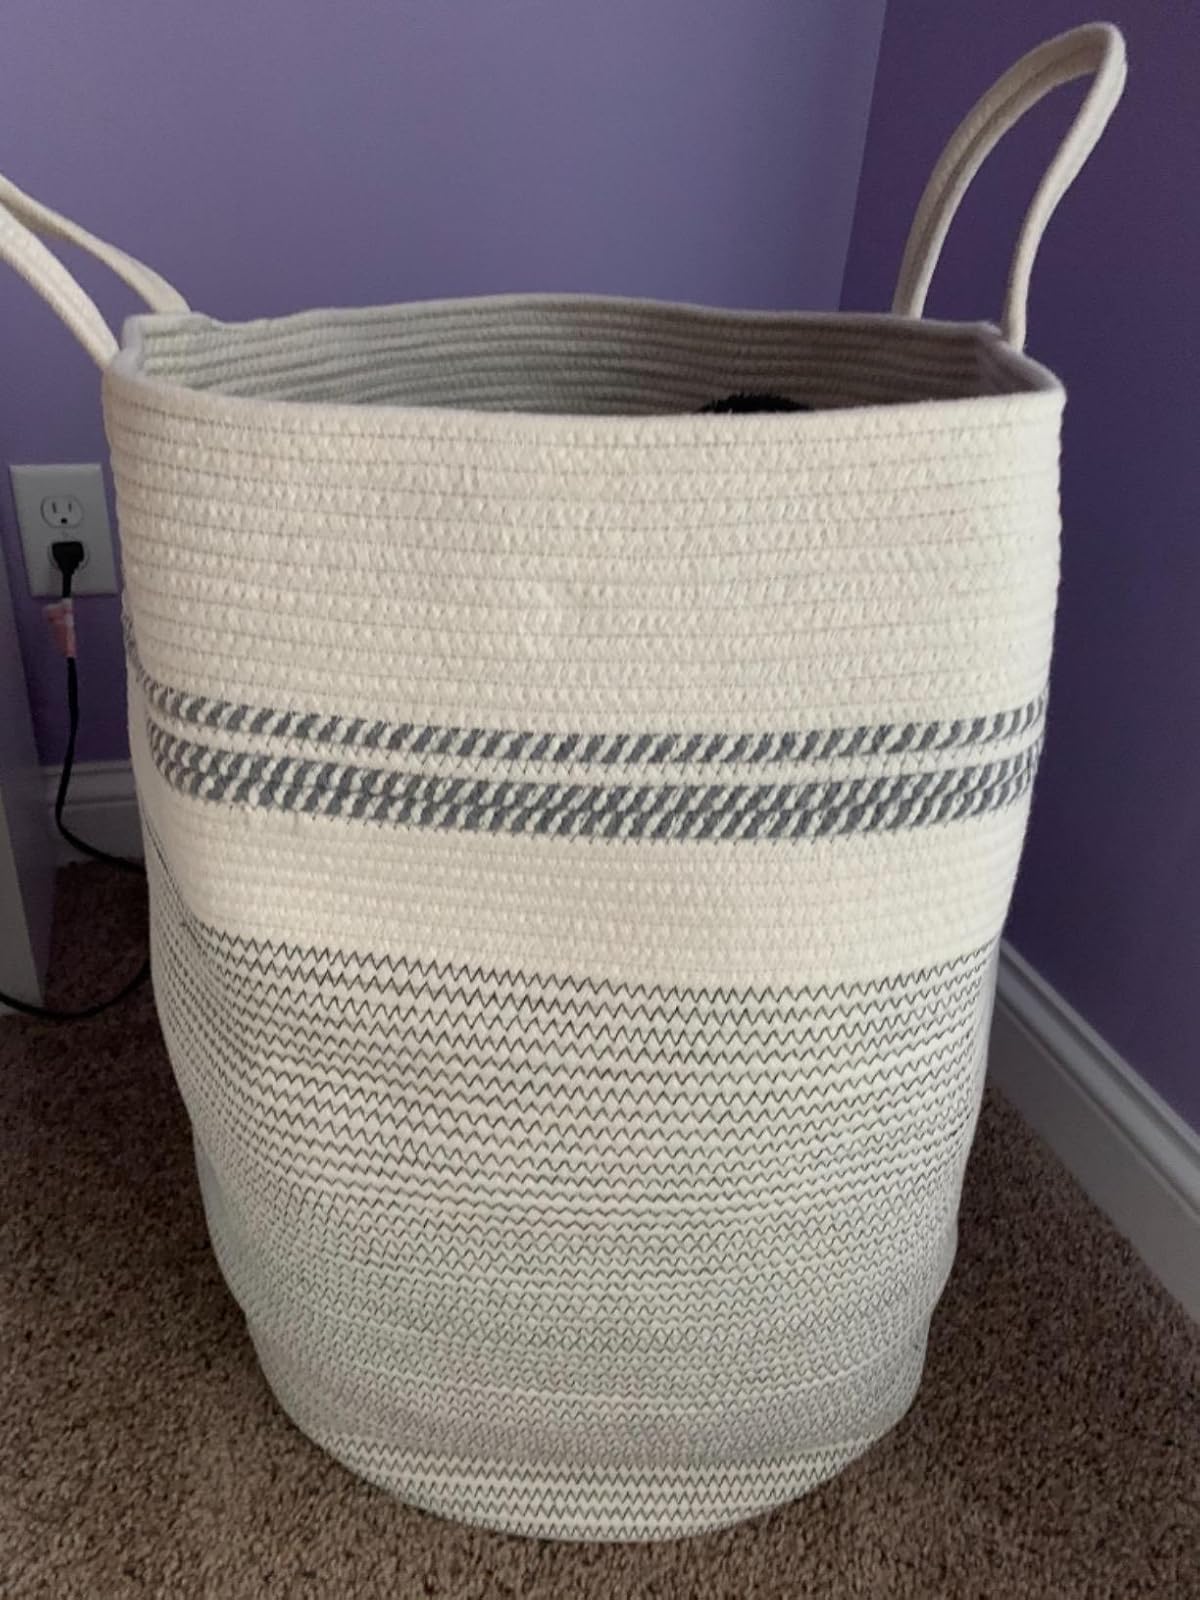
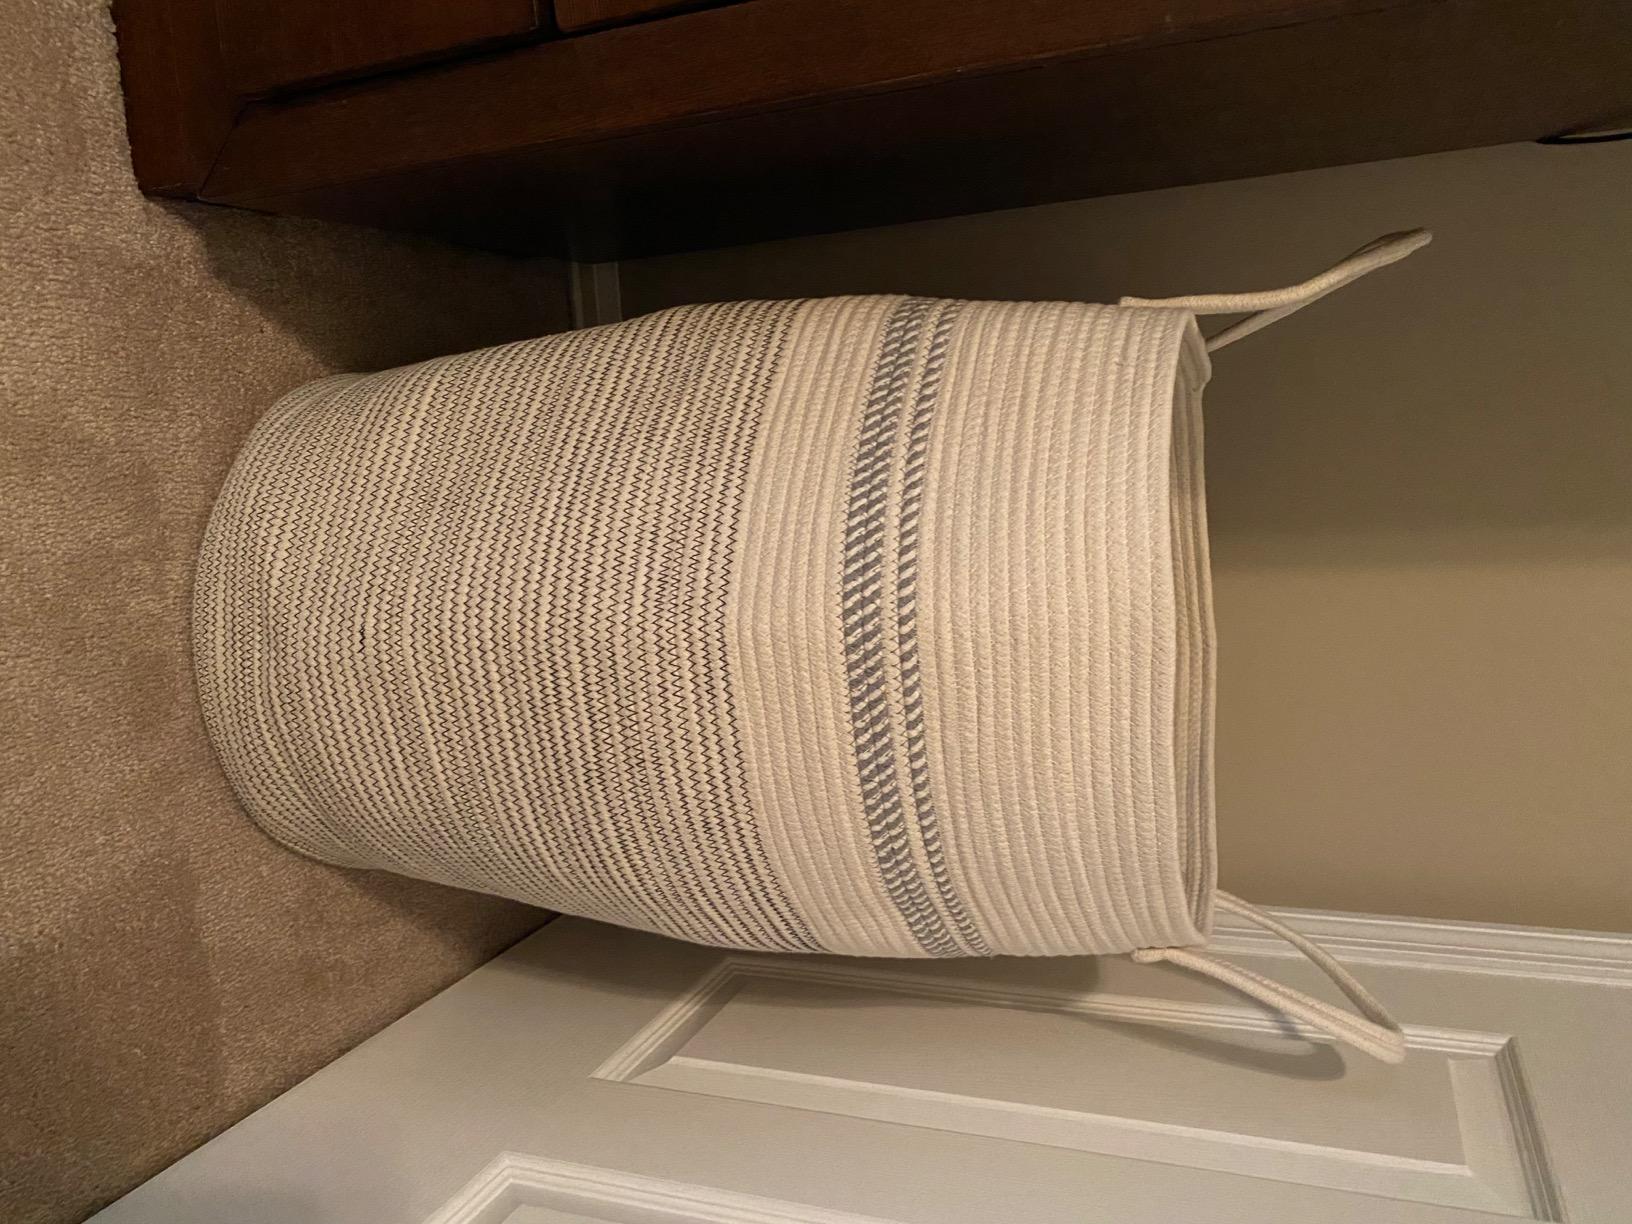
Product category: items_hamper
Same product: yes